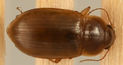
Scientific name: Amara quenseli
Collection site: Onaqui Site (ONAQ), plot ONAQ_002